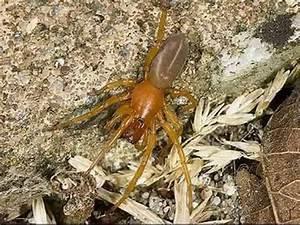
spider